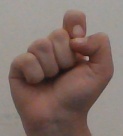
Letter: fa